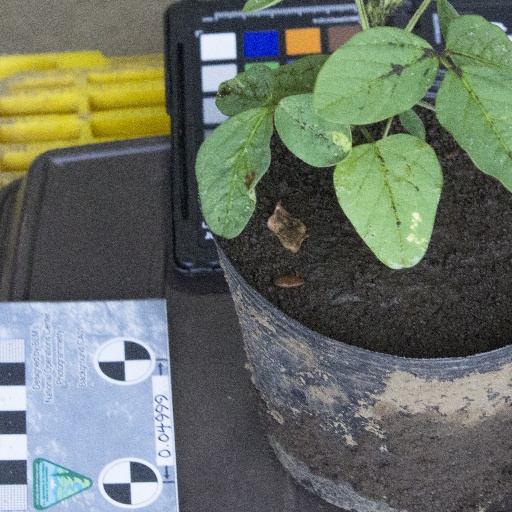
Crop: soybean